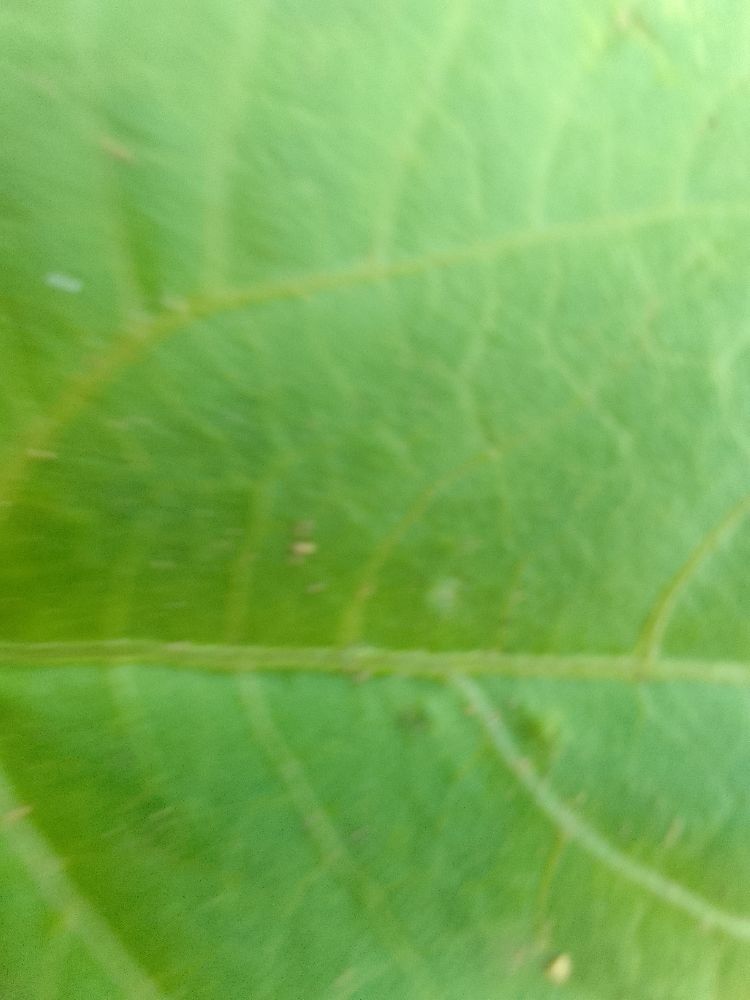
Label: healthy